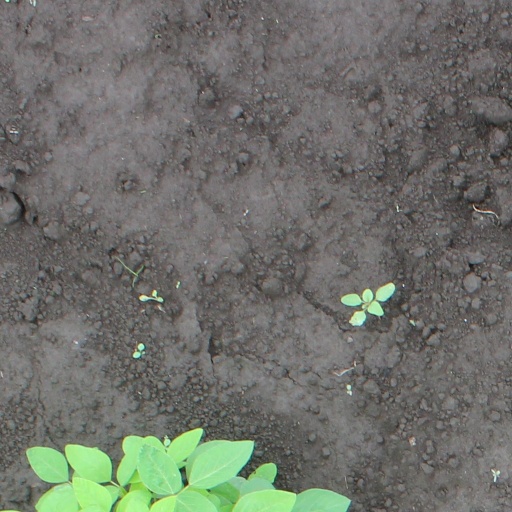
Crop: soybean